History of theatre

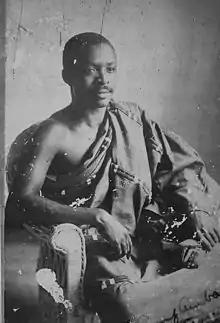
Kobina Sekyi

While their work paved the way, the development of more significant drama owes itself most to the playwright Henrik Ibsen. Ibsen was born in Norway in 1828. He wrote twenty-five plays, the most famous of which are "A Doll's House" (1879), "Ghosts" (1881), "The Wild Duck" (1884), and "Hedda Gabler" (1890). In addition, his works "Rosmersholm" (1886) and "When We Dead Awaken" (1899) evoke a sense of mysterious forces at work in human destiny, which was to be a major theme of symbolism and the so-called "Theatre of the Absurd".